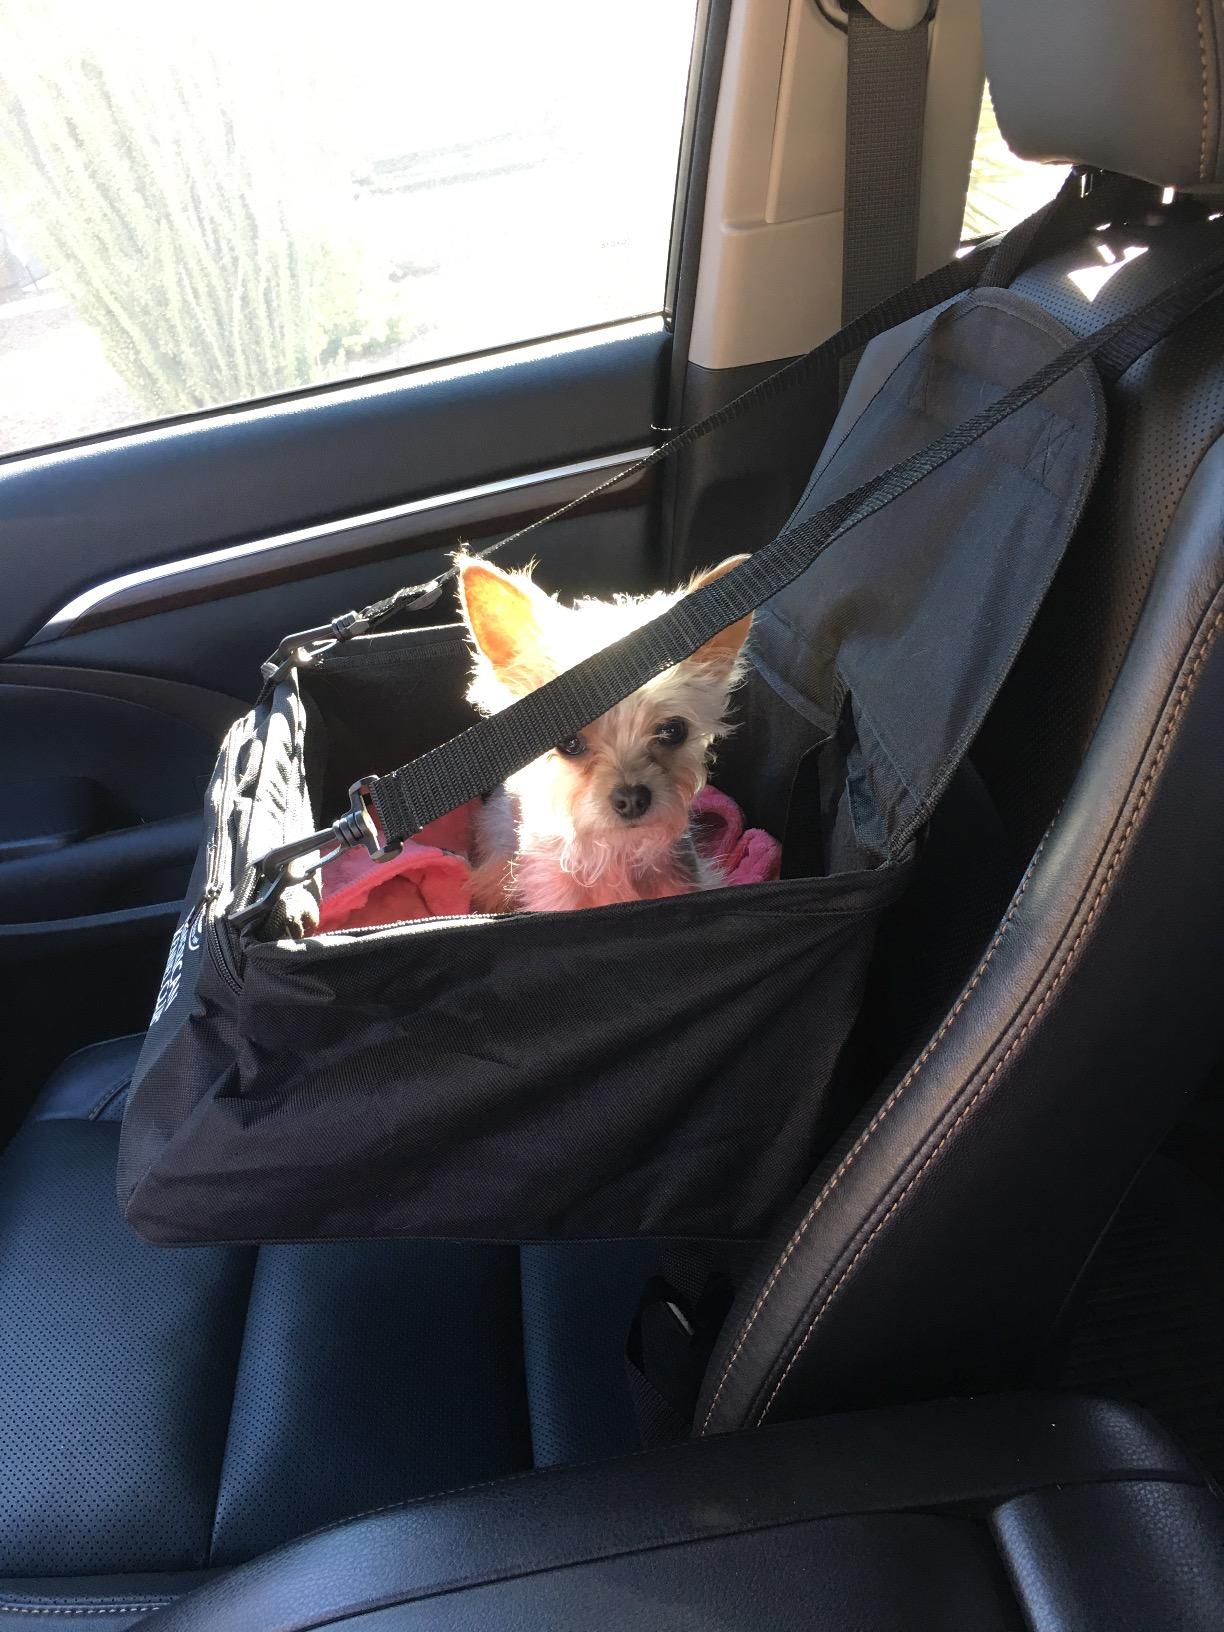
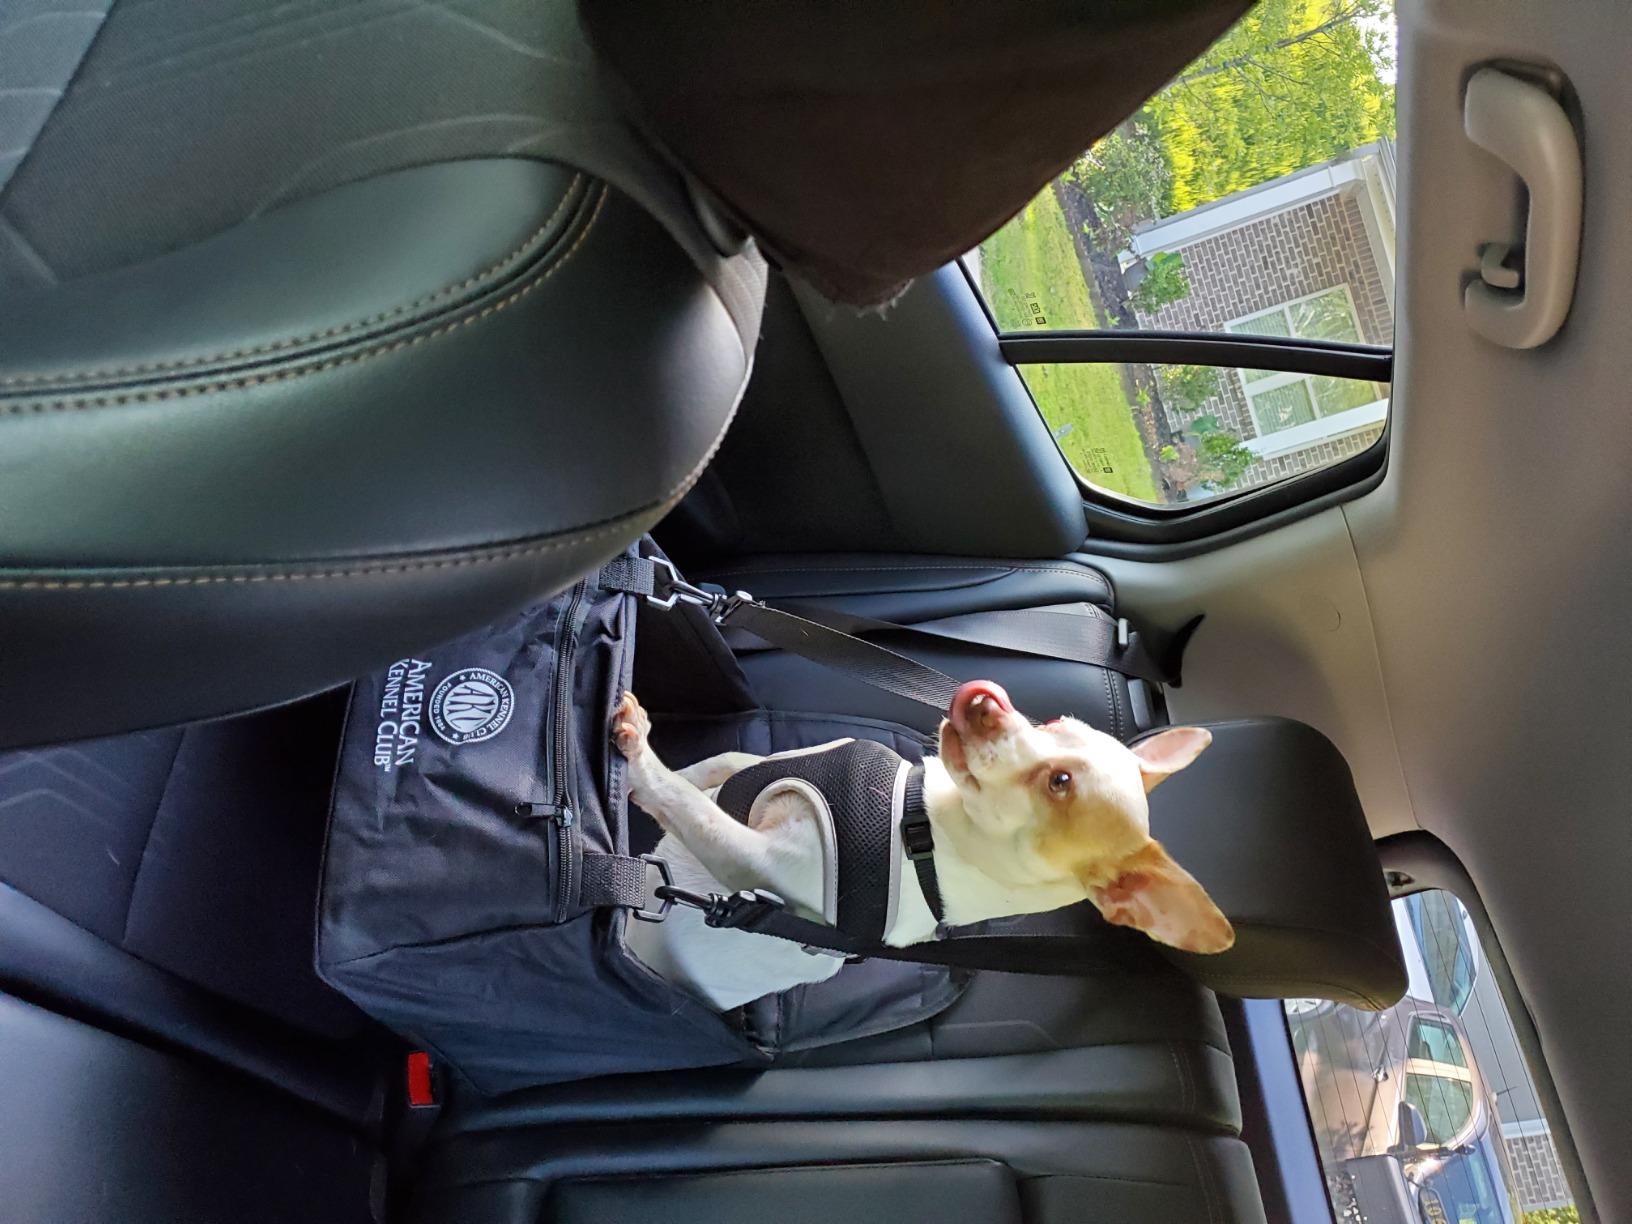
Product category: items_kennel
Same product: yes